Acheroraptor

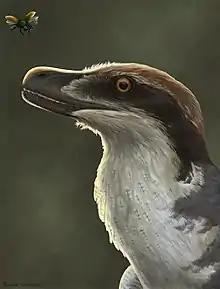
Restoration

The phylogenetic position of "Acheroraptor" was explored by Evans "et al." (2013) using several data matrices. Both specimens of "Acheroraptor" were coded as a single taxon into Turner "et al." (2012) data matrix, an extensive phylogenetic analysis of theropods that focuses on maniraptorans. "Acheroraptor" was recovered as a member of the clade containing Eudromaeosauria and Microraptorinae, confirming its referral to the Dromaeosauridae, and possibly to Eudromaeosauria. Within that clade, however, most taxa were recovered in a large polytomy, due to the limited codings available for "Acheroraptor".